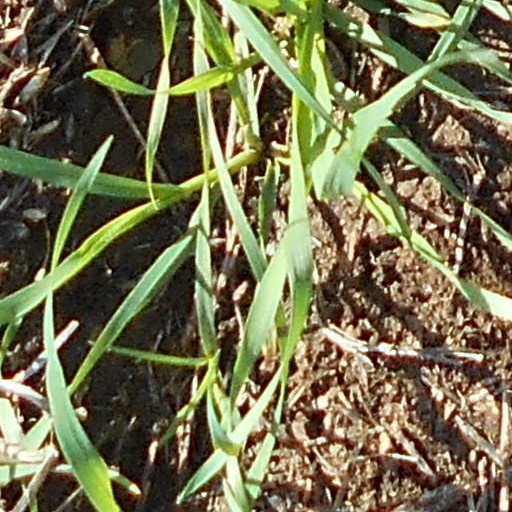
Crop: wheat